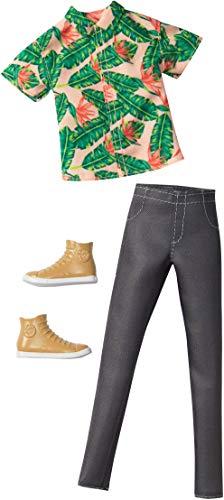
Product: Barbie Ken Fashions, Hawaiian
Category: Toys & Games | Dolls & Accessories | Dolls
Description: Kids can expand their clothing options for Ken doll sold separately with fashion packs that feature a complete look: one top, one bottom and a pair of shoes.
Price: $4.94
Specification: ProductDimensions:9x1x4.5inches|ItemWeight:1.92ounces|ShippingWeight:1.92ounces(Viewshippingratesandpolicies)|ASIN:B07HR99GC3|Itemmodelnumber:FXJ39|Manufacturerrecommendedage:3months-10years